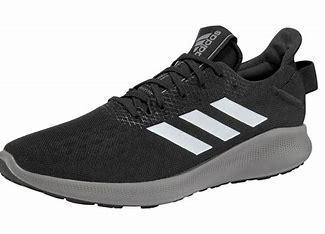
Brand: Adidas
Model: Sensebounce